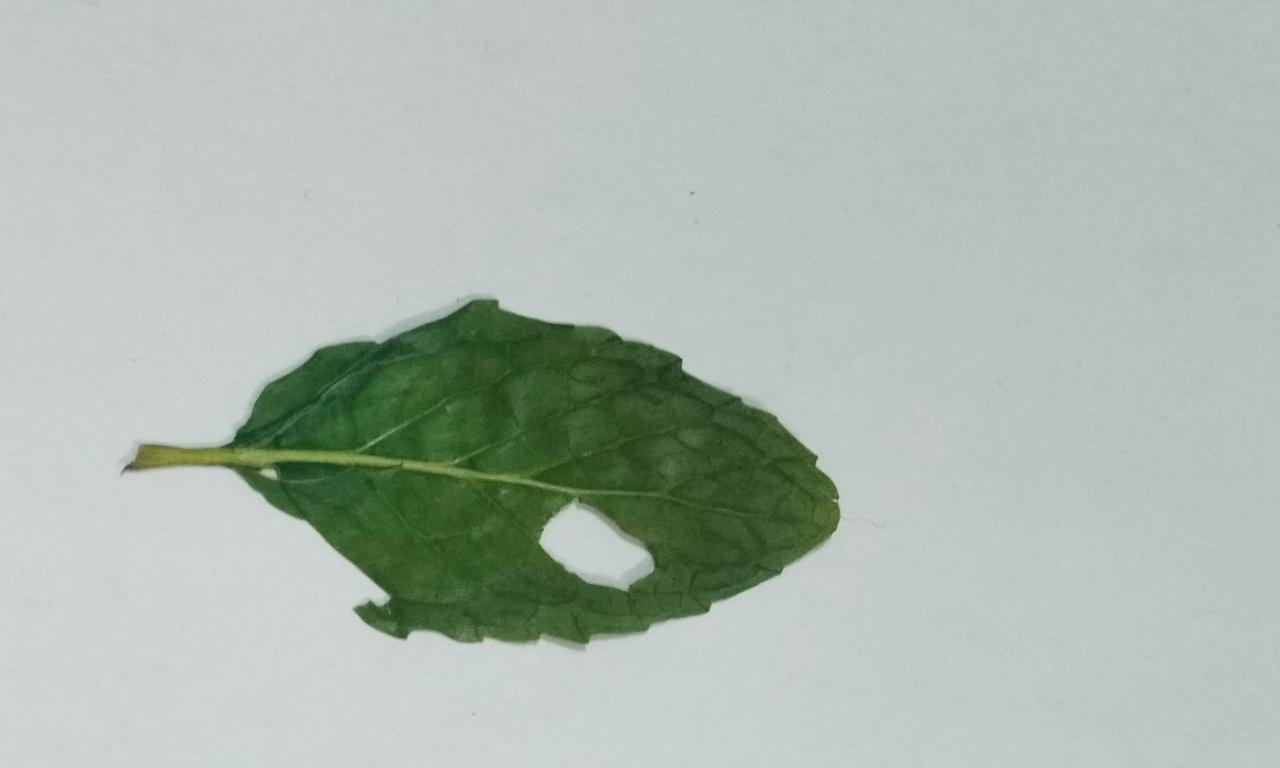
Label: Dried